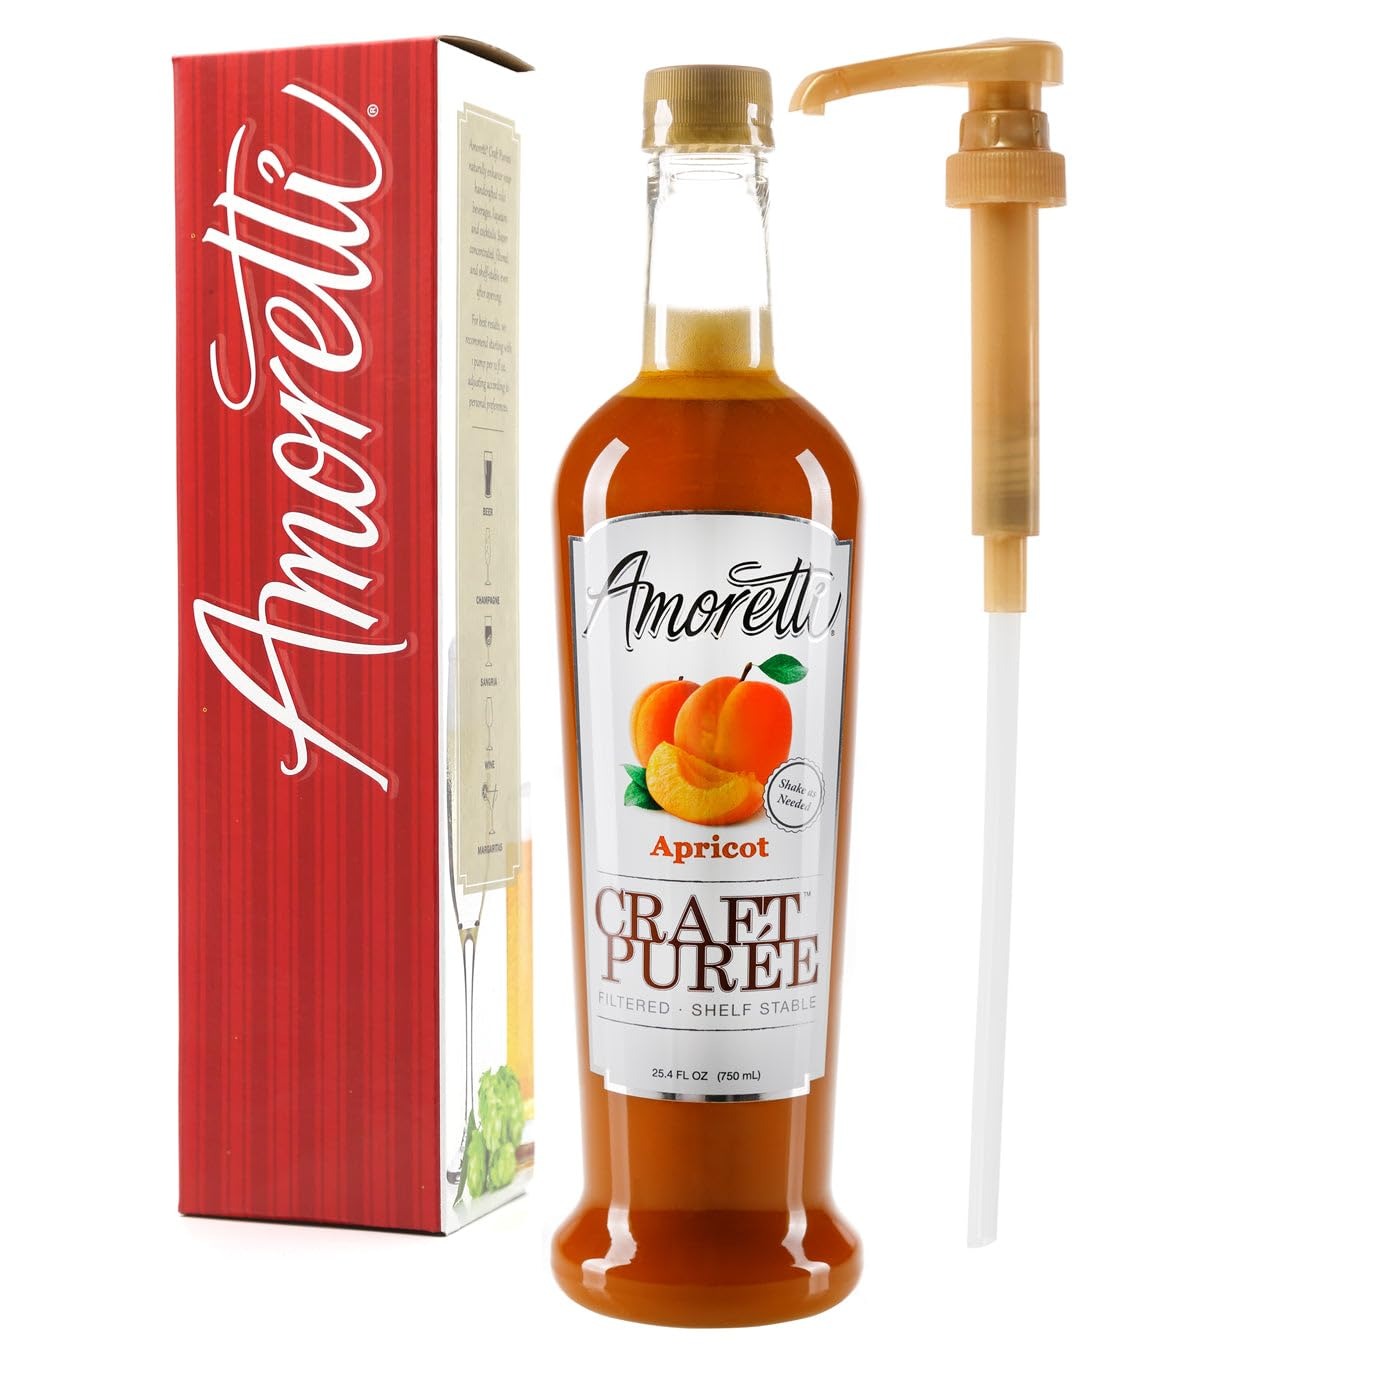
Item Name: Amoretti - Apricot Craft Puree® 750 mL - Perfect for Brewing, Cocktails, and other Beverages, Made of Real Fruit, No Preservatives, Filtered, Super Concentrated, Fully Pasteurized, TTB Registered
Bullet Point 1: INCREDIBLE VERSATILITY: Infuse amazing flavor into your beer, cocktails, wines, and other beverages with our Craft Purées.
Bullet Point 2: SPECIFICATIONS: No preservatives, naturally flavored, super concentrated, pasteurized, filtered, TTB registered, shelf-stable, no agitating or mixing needed, and handcrafted in Southern California.
Bullet Point 3: HIGHEST QUALITY: We use only the finest and freshest ingredients to deliver delicious natural flavors in each serving.
Bullet Point 4: PUMP INCLUDED: Ensure your creations taste the same every time you make them. We include an accurate portion-controlling pump with each bottle.
Bullet Point 5: USE LEVEL: Add ?-1 pump per 12 fl. oz. or 1-3 fl. oz. by weight per gallon.
Product Description: Sunny, Fresh, VibrantGet the balance of tart and sweet from real apricots in your craft brews and hops! The juicy, fruity finish in your craft beers, wines, cocktails and mocktails will leave you wanting more! Get creative and even use the Apricot as a base flavor to build the beverage of your dreams! The super concentrated and fully pasteurized Amoretti Apricot craft puree is filtered and shelf stable even after opening.Amoretti Apricot Craft Puree is one of our popular flavors in the product line and is perfect for flavoring your brew anywhere from a beer glass to a tank with optimum ease and zero wastage! It infuses smoothly and seamlessly without any mixing and sedimentation! For easy addition, the 750ml bottles come with a free portion control pump and ensure ease of testing in a single glass before scaling. It also makes it convenient for tap rooms and restaurants to flavor a single glass at a time.The unique feature of the Amoretti Craft Puree is that all the flavors in the product line have the same use level and you can mix flavors to let your creativity take the lead and combine flavors with ease. Also, we ensure that you get the most delicious real fruit, all year round, be it exotic, tropical, or seasonal. Consistency and superior taste without any preservatives is the Amoretti promise for you!Taste and relish the difference of quality in the Amoretti ingredients, sourced from the best and delivered to you at the finest!
Value: 25.4
Unit: Fl Oz

Price: 35.71